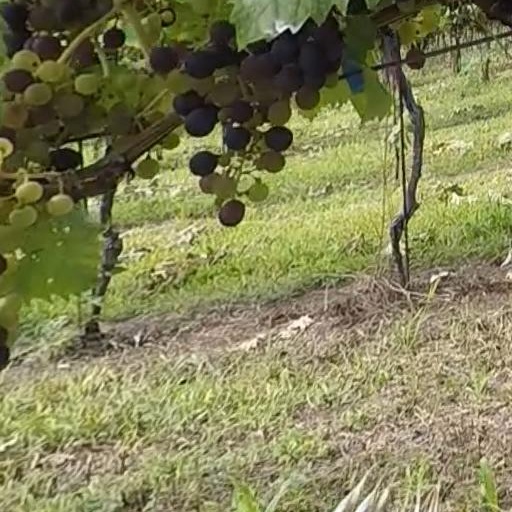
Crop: grape